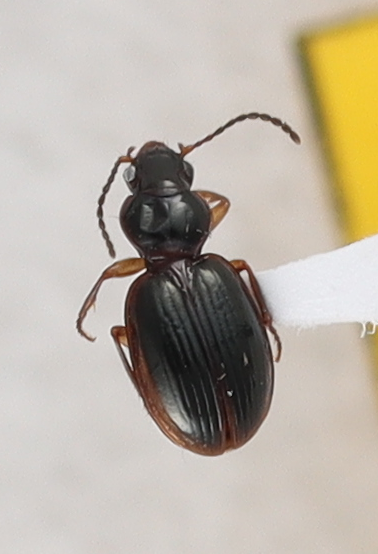
Scientific name: Mecyclothorax konanus
Plot: 6
Trap: S
Collected: 20240911